Rabanus Maurus

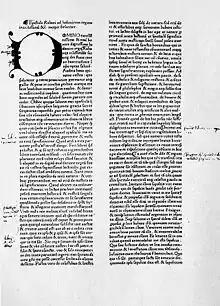
Page from Rabanus' "De rerum naturis"

Rabanus was born of noble parents in Mainz. The date of his birth remains uncertain, but in 801 he was ordained a deacon at Benedictine Abbey of Fulda in Hesse, where he had been sent to school and had become a monk. At the insistence of Ratgar, his abbot, he went together with Haimo (later of Halberstadt) to complete his studies at Tours. There he studied under Alcuin, who in recognition of his diligence and purity gave him the surname of Maurus, after the favourite disciple of Benedict, Saint Maurus.